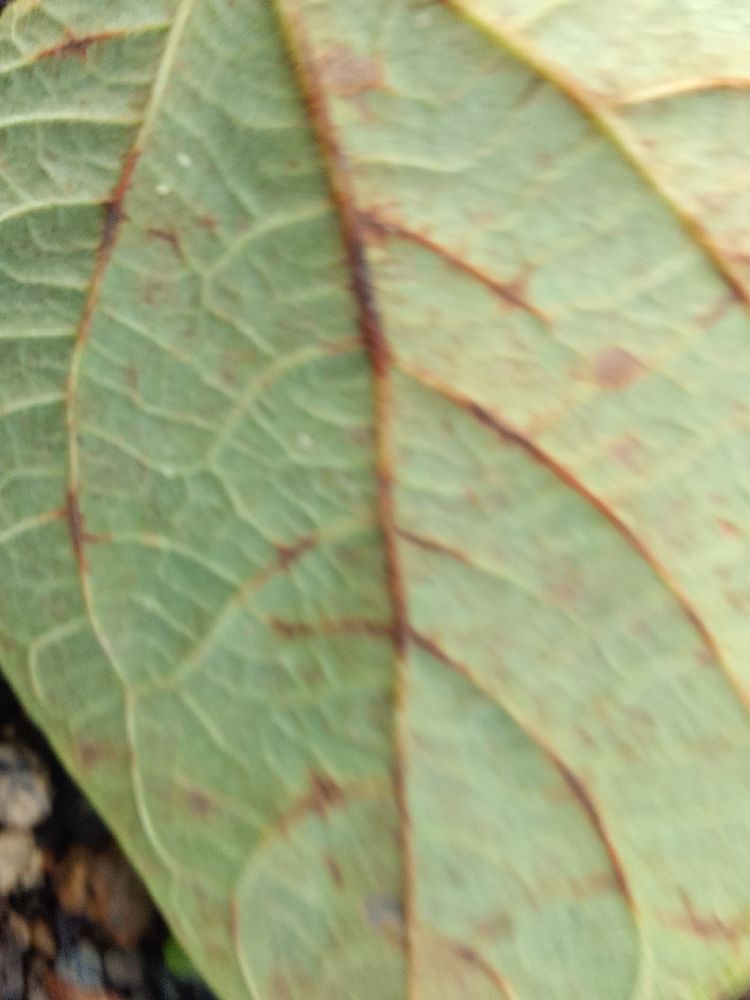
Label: anthracnose